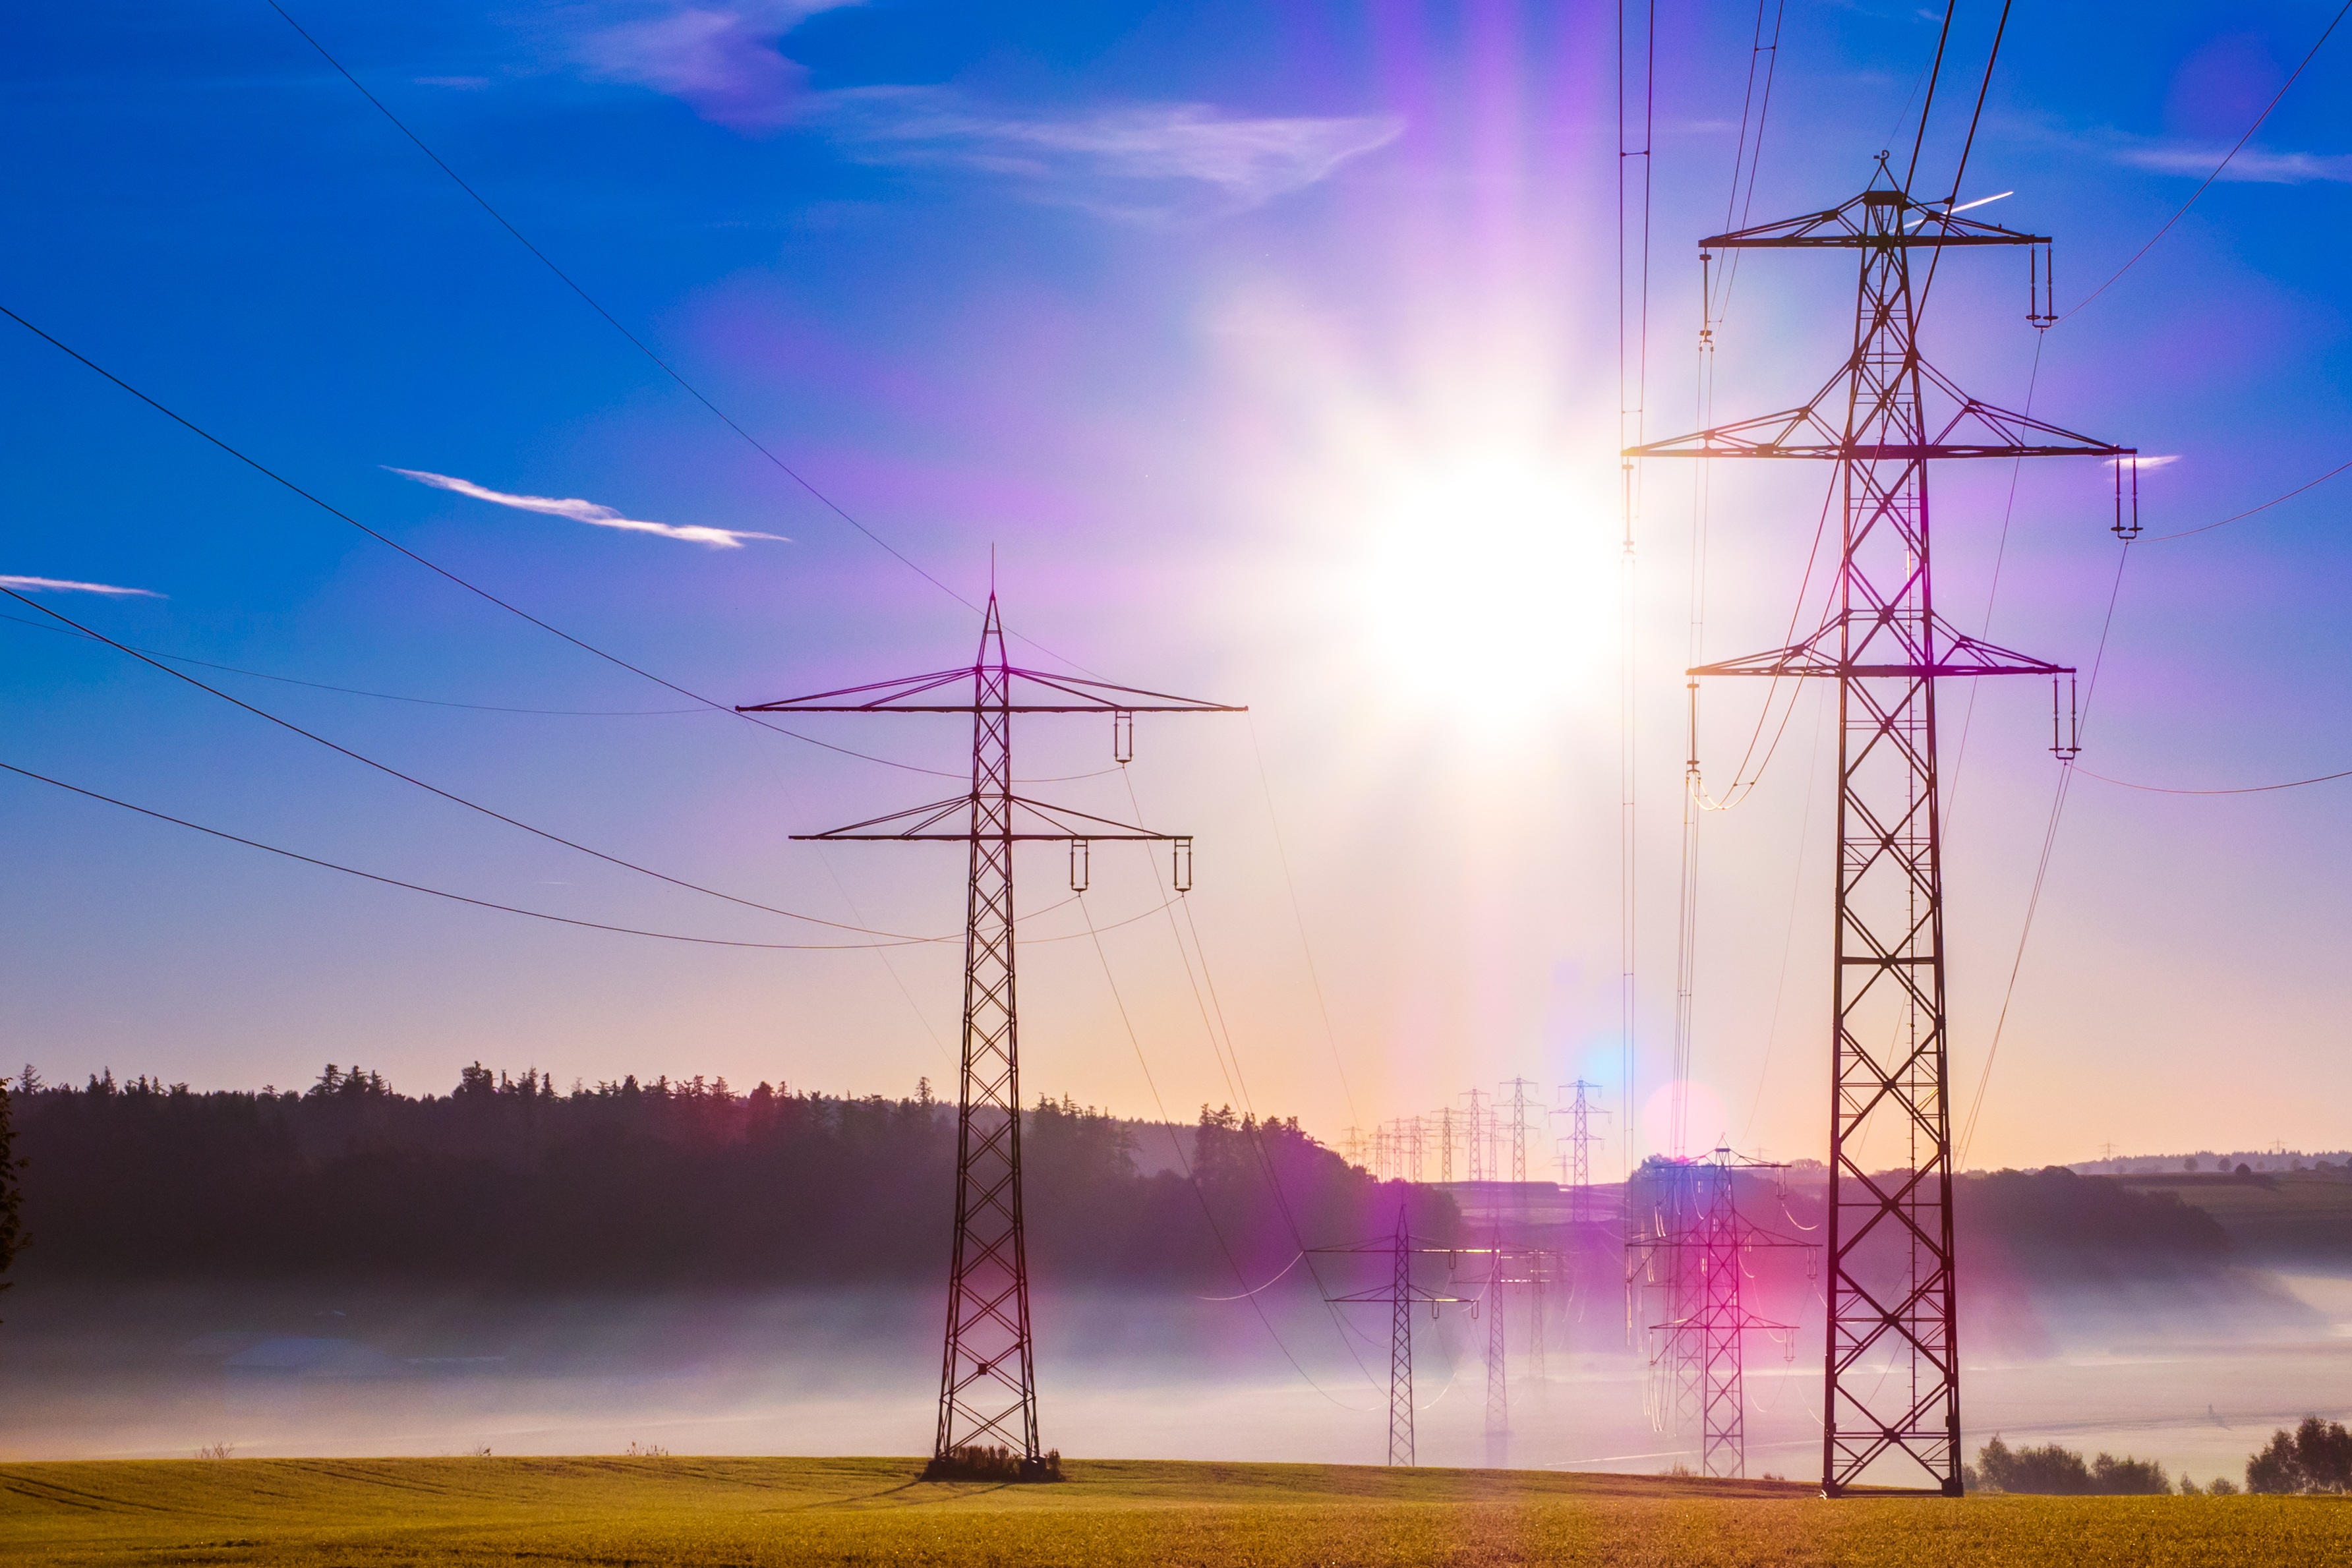
landscape, fog, sunrise, wind, dusk, line, tower, power line, machine, electricity, energy, high voltage, current, pylon, clouds, wind farm, upper lines, morning hour, power poles, power supply, power lines, transmission tower, reinforce, electrical supply, overhead power line, herbstnebel